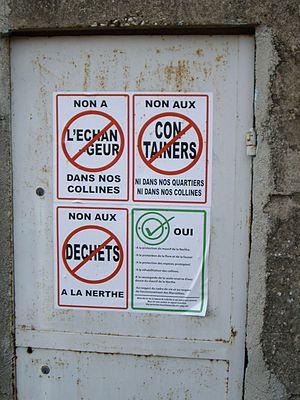
L'Estaque est un quartier du 16ᵉ arrondissement de Marseille, au nord-ouest de la ville. Ses habitants sont les Estaquéens.